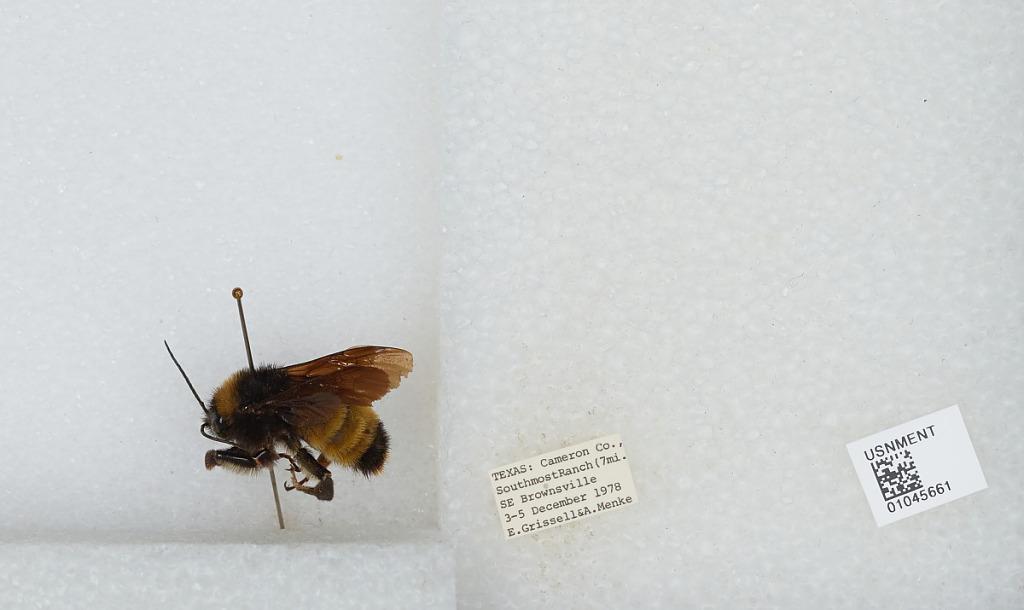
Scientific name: Bombus sp.
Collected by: E. Grissell & A. Menke
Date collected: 1978-12-3
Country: United States
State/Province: Texas
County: Cameron
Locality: Southmost Ranch, 7 miles southeast of Brownsville